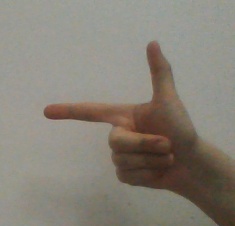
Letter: yaa